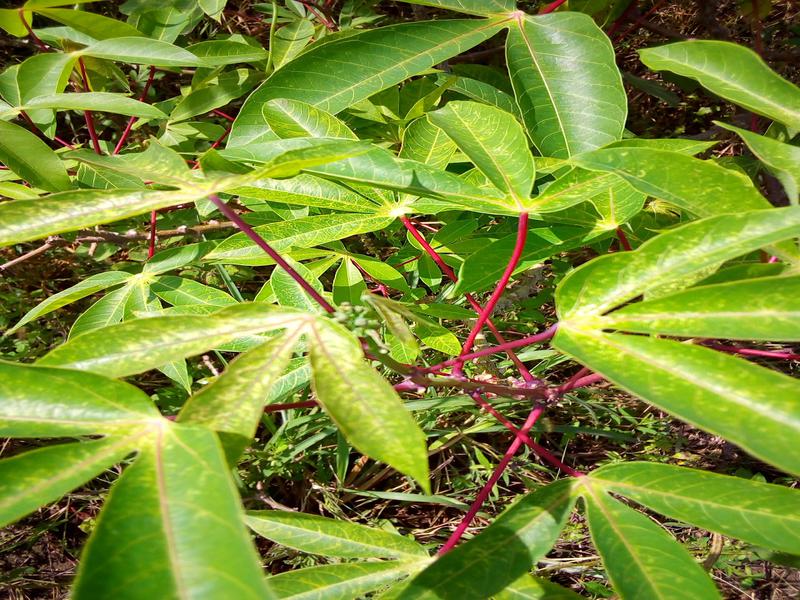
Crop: cassava
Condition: green_mottle